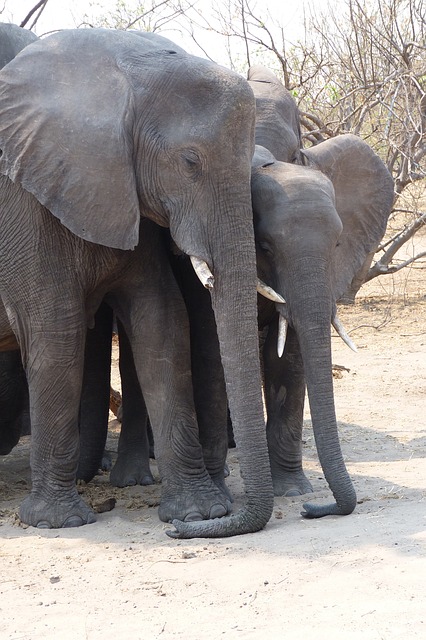
Label: elefante